Drum and bass

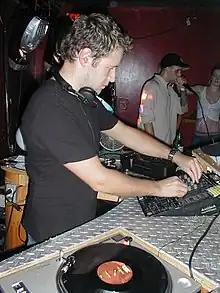
Adam F performs at Listen at Club Alchemy in New Haven, Connecticut, on 3 September 2006.

In the late 1980s and early 1990s, a growing nightclub and overnight outdoor event culture gave birth to new genres in the rave scene including breakbeat hardcore, darkcore, and hardcore jungle, which combined sampled syncopated beats, or breakbeats, and other samples from a wide range of different musical genres and, occasionally, samples of music, dialogue and effects from films and television programmes. From as early as 1991, tracks were beginning to strip away some of the heavier sampling and "hardcore noises" and create more bassline and breakbeat led tracks. Some tracks increasingly took their influence from reggae and this style would become known as hardcore jungle (later to become simply jungle), whilst darkcore (with producers such as Goldie, Doc Scott, 4hero, and 2 Bad Mice) were experimenting with sounds and creating a blueprint for drum and bass, especially noticeable by late 1993.